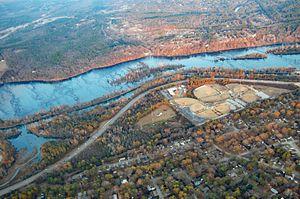
Le fleuve Savannah est un des principaux cours d'eau du sud-est des États-Unis d'Amérique.